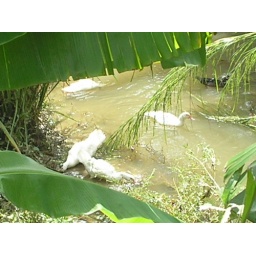
Poor ducks live in dirty water